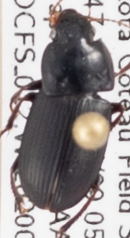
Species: Harpalus opacipennis
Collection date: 2020-07-28
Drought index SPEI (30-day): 0.39
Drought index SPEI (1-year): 1.28
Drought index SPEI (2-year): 2.09